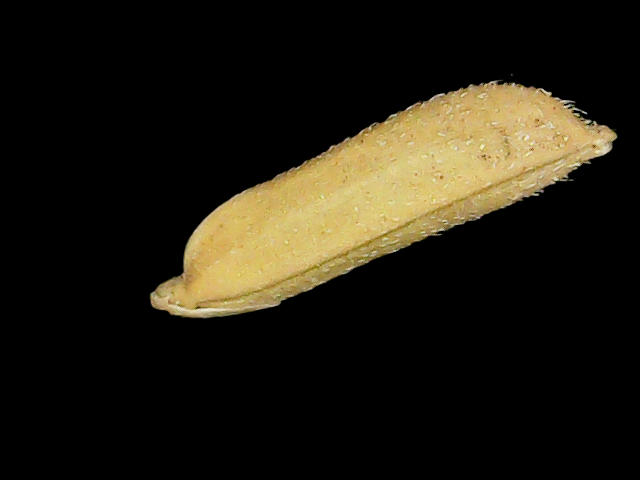
Rice variety: Binadhan16